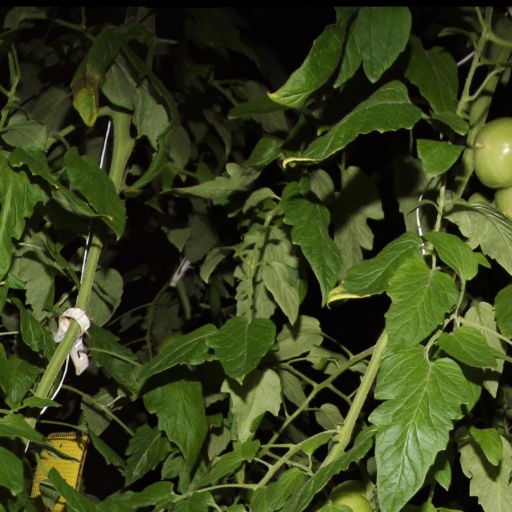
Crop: tomato